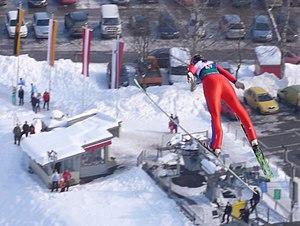
Eva Logar, à la Coupe continentale féminine de saut à ski à Villach le 14 février 2010.
Eva Logar, née le 8 mars 1991, est une sauteuse à ski slovène licenciée au club SD Zabrdje.